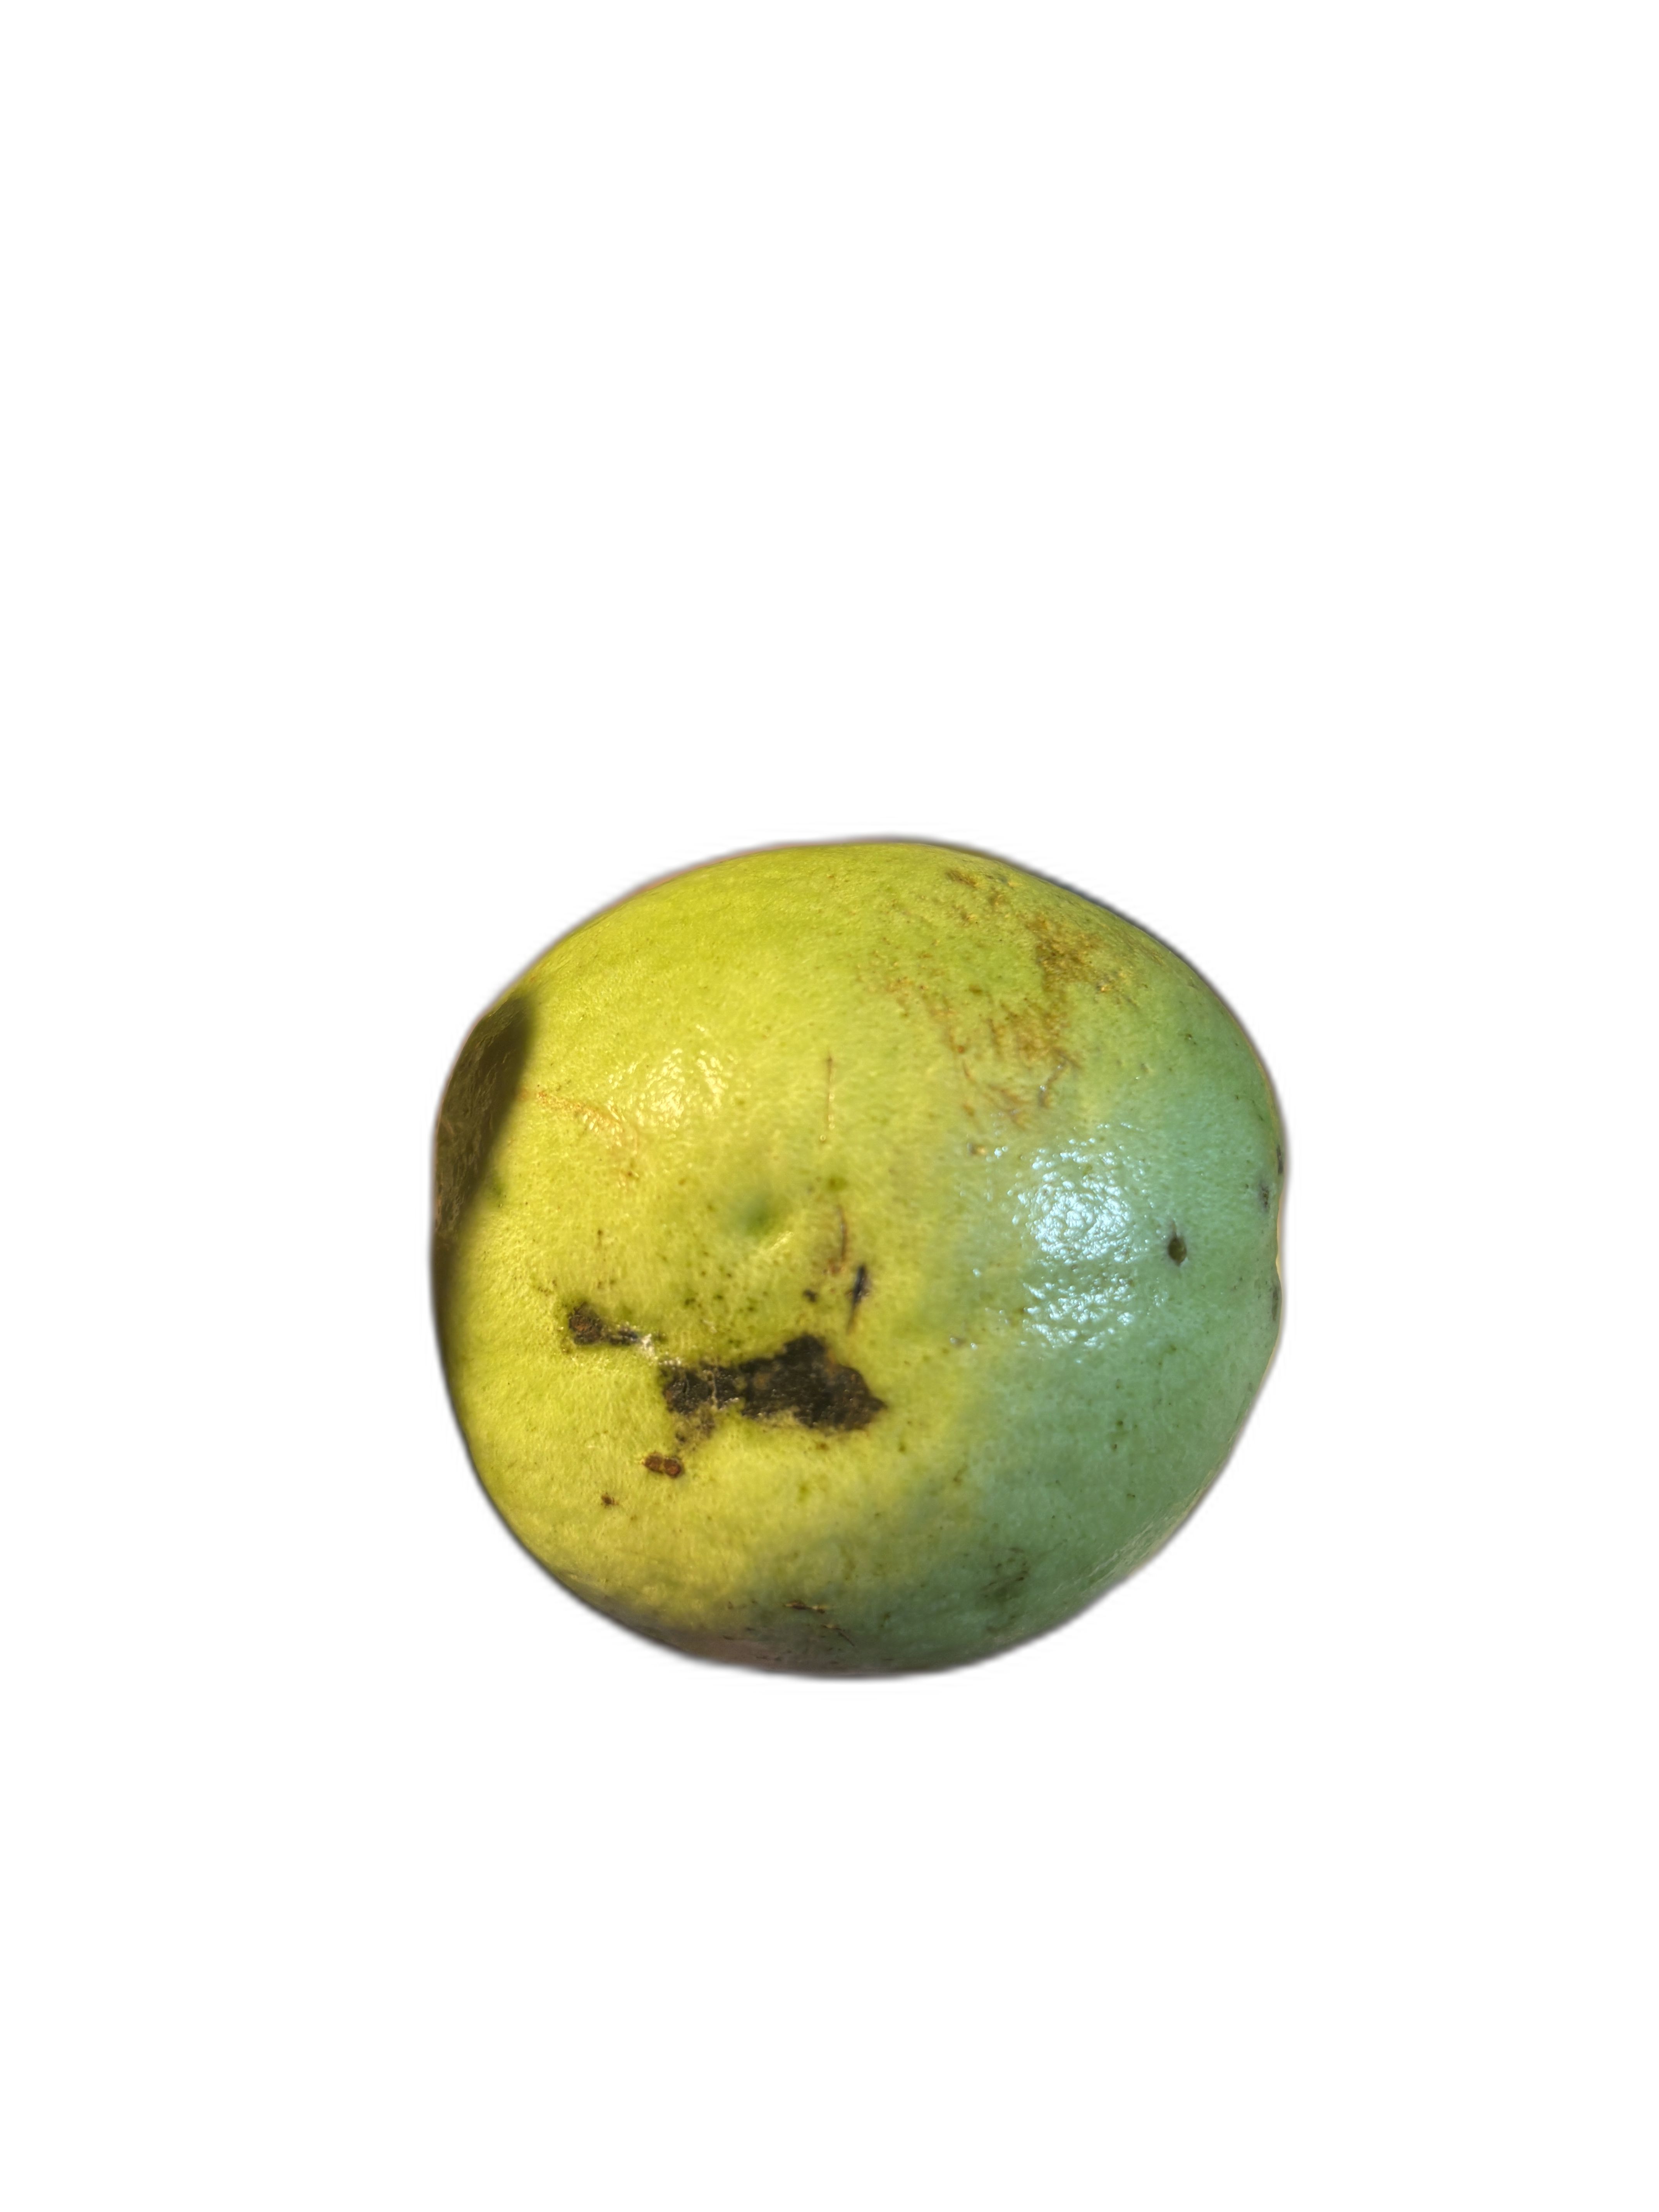
Plant part: fruit
Disease: Anthracnose